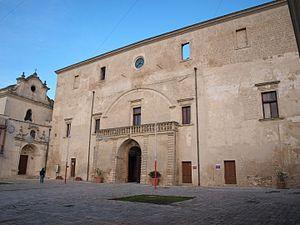
Dans le Salento se trouvent de nombreux châteaux et palais fortifiés construits au cours des diverse périodes historiques par les familles colonisatrices, parfois en modifiant ceux qui étaient pré-existants.
Latiano est une commune de la province de Brindisi dans les Pouilles.